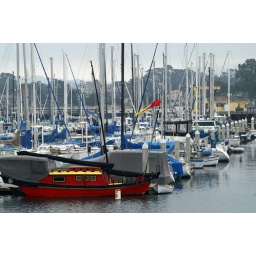
Red boat in a sea of blue